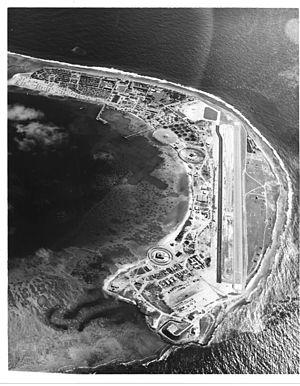
Le Nike Zeus est un système de missiles antibalistiques mis au point par l'armée américaine à la fin des années 1950 et au début des années 1960, visant à détruire les missiles balistiques intercontinentaux soviétiques avant qu'ils ne puissent frapper des cibles aux États-Unis.